ADVA Optical Networking

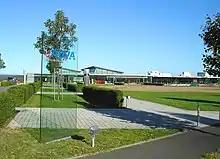
The factory in Meiningen

ADVA was founded in 1994 by Brian Protiva. It established its headquarters in Martinsried in Munich (district) and its first production facility in Meiningen. Funded by Egora Holding, it was initially focused on the development of wavelength division multiplexing technology.